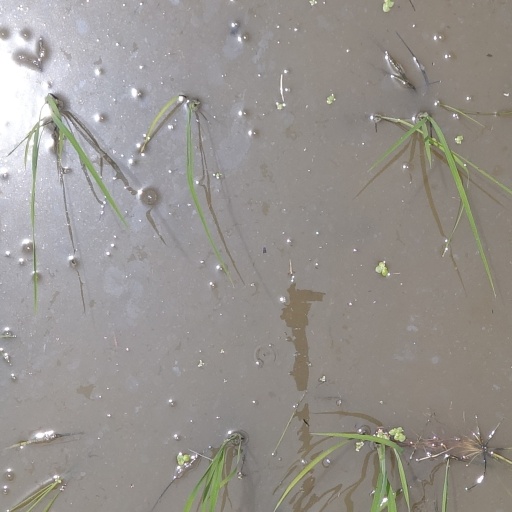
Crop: rice